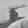
ASL letter: G